Charles Sidney Gilpin

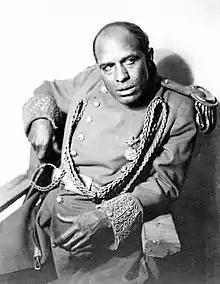
Charles S. Gilpin in "The Emperor Jones" (1920)

In 1896 at the age of 18, Gilpin joined a minstrel show, leaving Richmond and beginning a life on the road that lasted for many years. When between performances on stage, like many performers, he worked odd jobs to earn money: as a printer, barber, boxing trainer, and railroad porter. In 1903, he joined Hamilton, Ontario's Canadian Jubilee Singers.